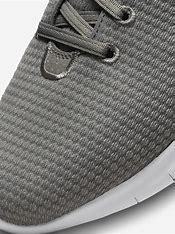
Brand: Nike
Model: Flex Experience Run 11 Next Nature